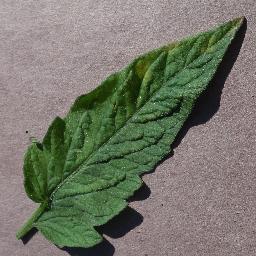
Label: Tomato___Leaf_Mold